Legacy of Kain: Soul Reaver

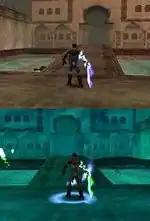
The player can cause Raziel to shift between planes of existence, which have similar layouts but different aesthetics. Shown is the same location, a human town, in the material (top) and spectral (bottom) realms.

Combat in "Soul Reaver" is a hack and slash system, involving the use of combinations of various different attacks before a finishing move. Raziel's enemies are grouped into humans, spectral creatures, and most commonly, vampires. Human enemies include peasants, vampire hunters and vampire worshippers. In the spectral realm, players fight minor enemies called Sluagh and the souls of dead vampires who have become wraiths. Each brood of vampire enemies has unique powers reminiscent of their clan leader. Human and spectral enemies can be killed with Raziel's claws or any weapon, but vampires must be bludgeoned into a stunned state and then destroyed by impaling them, setting them on fire, or tossing them into a hazard such as sunlight or water. When killed, enemies leave behind souls that replenish Raziel's health, which automatically decreases in the material realm and increases in the spectral. Possession of the Soul Reaver sword stops automatic degeneration of health in the physical realm, but Raziel loses the sword instantly if he sustains damage and can regain it only by restoring his health to full.